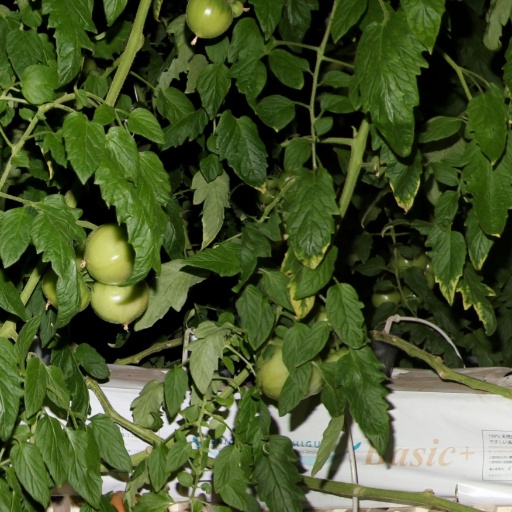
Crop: tomato